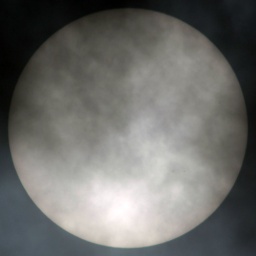
Sometimes clouds allow to observe and photograph the Sun disc. Two black spots are visibile in the right-low part of the disc.